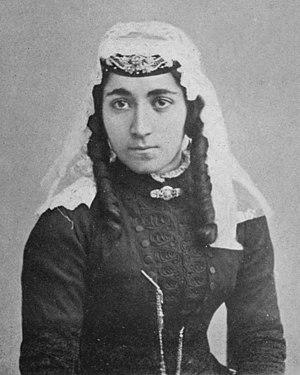
Les massacres hamidiens renvoient à la première série d'actes criminels de grande ampleur perpétrés contre les Arméniens de l'Empire ottoman. Ils eurent lieu entre 1894 et 1896 sous le règne du sultan Abdülhamid II, connu en Europe sous le nom de « Sultan rouge » ou encore de « Grand Saigneur ». Le qualificatif fait référence au nom du sultan Abdülhamid II sous le règne duquel eurent lieu ces massacres. Bien que l'historiographie traditionnelle occidentale tende à lui attribuer ses massacres, le sultan en personne ne les a jamais commandités. Le caractère spontané de ses tueries étant le résultat d'une action populaire et réactionnaire soutenue et/ou organisée par les milices locales. Les massacres ont visé principalement les Arméniens, mais ont touché également des chrétiens syriaques, comme à Diyarbakır où la tuerie fit 25 000 morts.